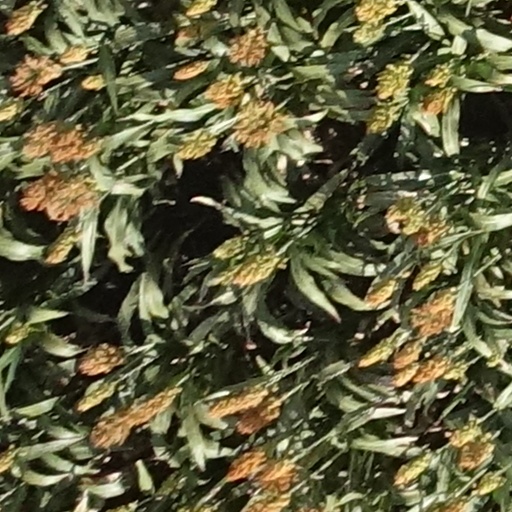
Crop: sorghum